Surfing in Australia

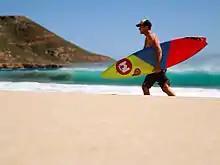
Jeff Rowley

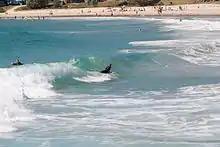
Merry Beach, New South Wales, 2013

Surfing was brought to Australia in 1915 by Hawaiian Duke Kahanamoku. He demonstrated this ancient Hawaiian board riding technique at Freshwater (or Harbord) in Sydney, New South Wales. Kahanamoku's board is now on display in the northeast end of the Freshwater Surf lifesaving club, Sydney, Australia.